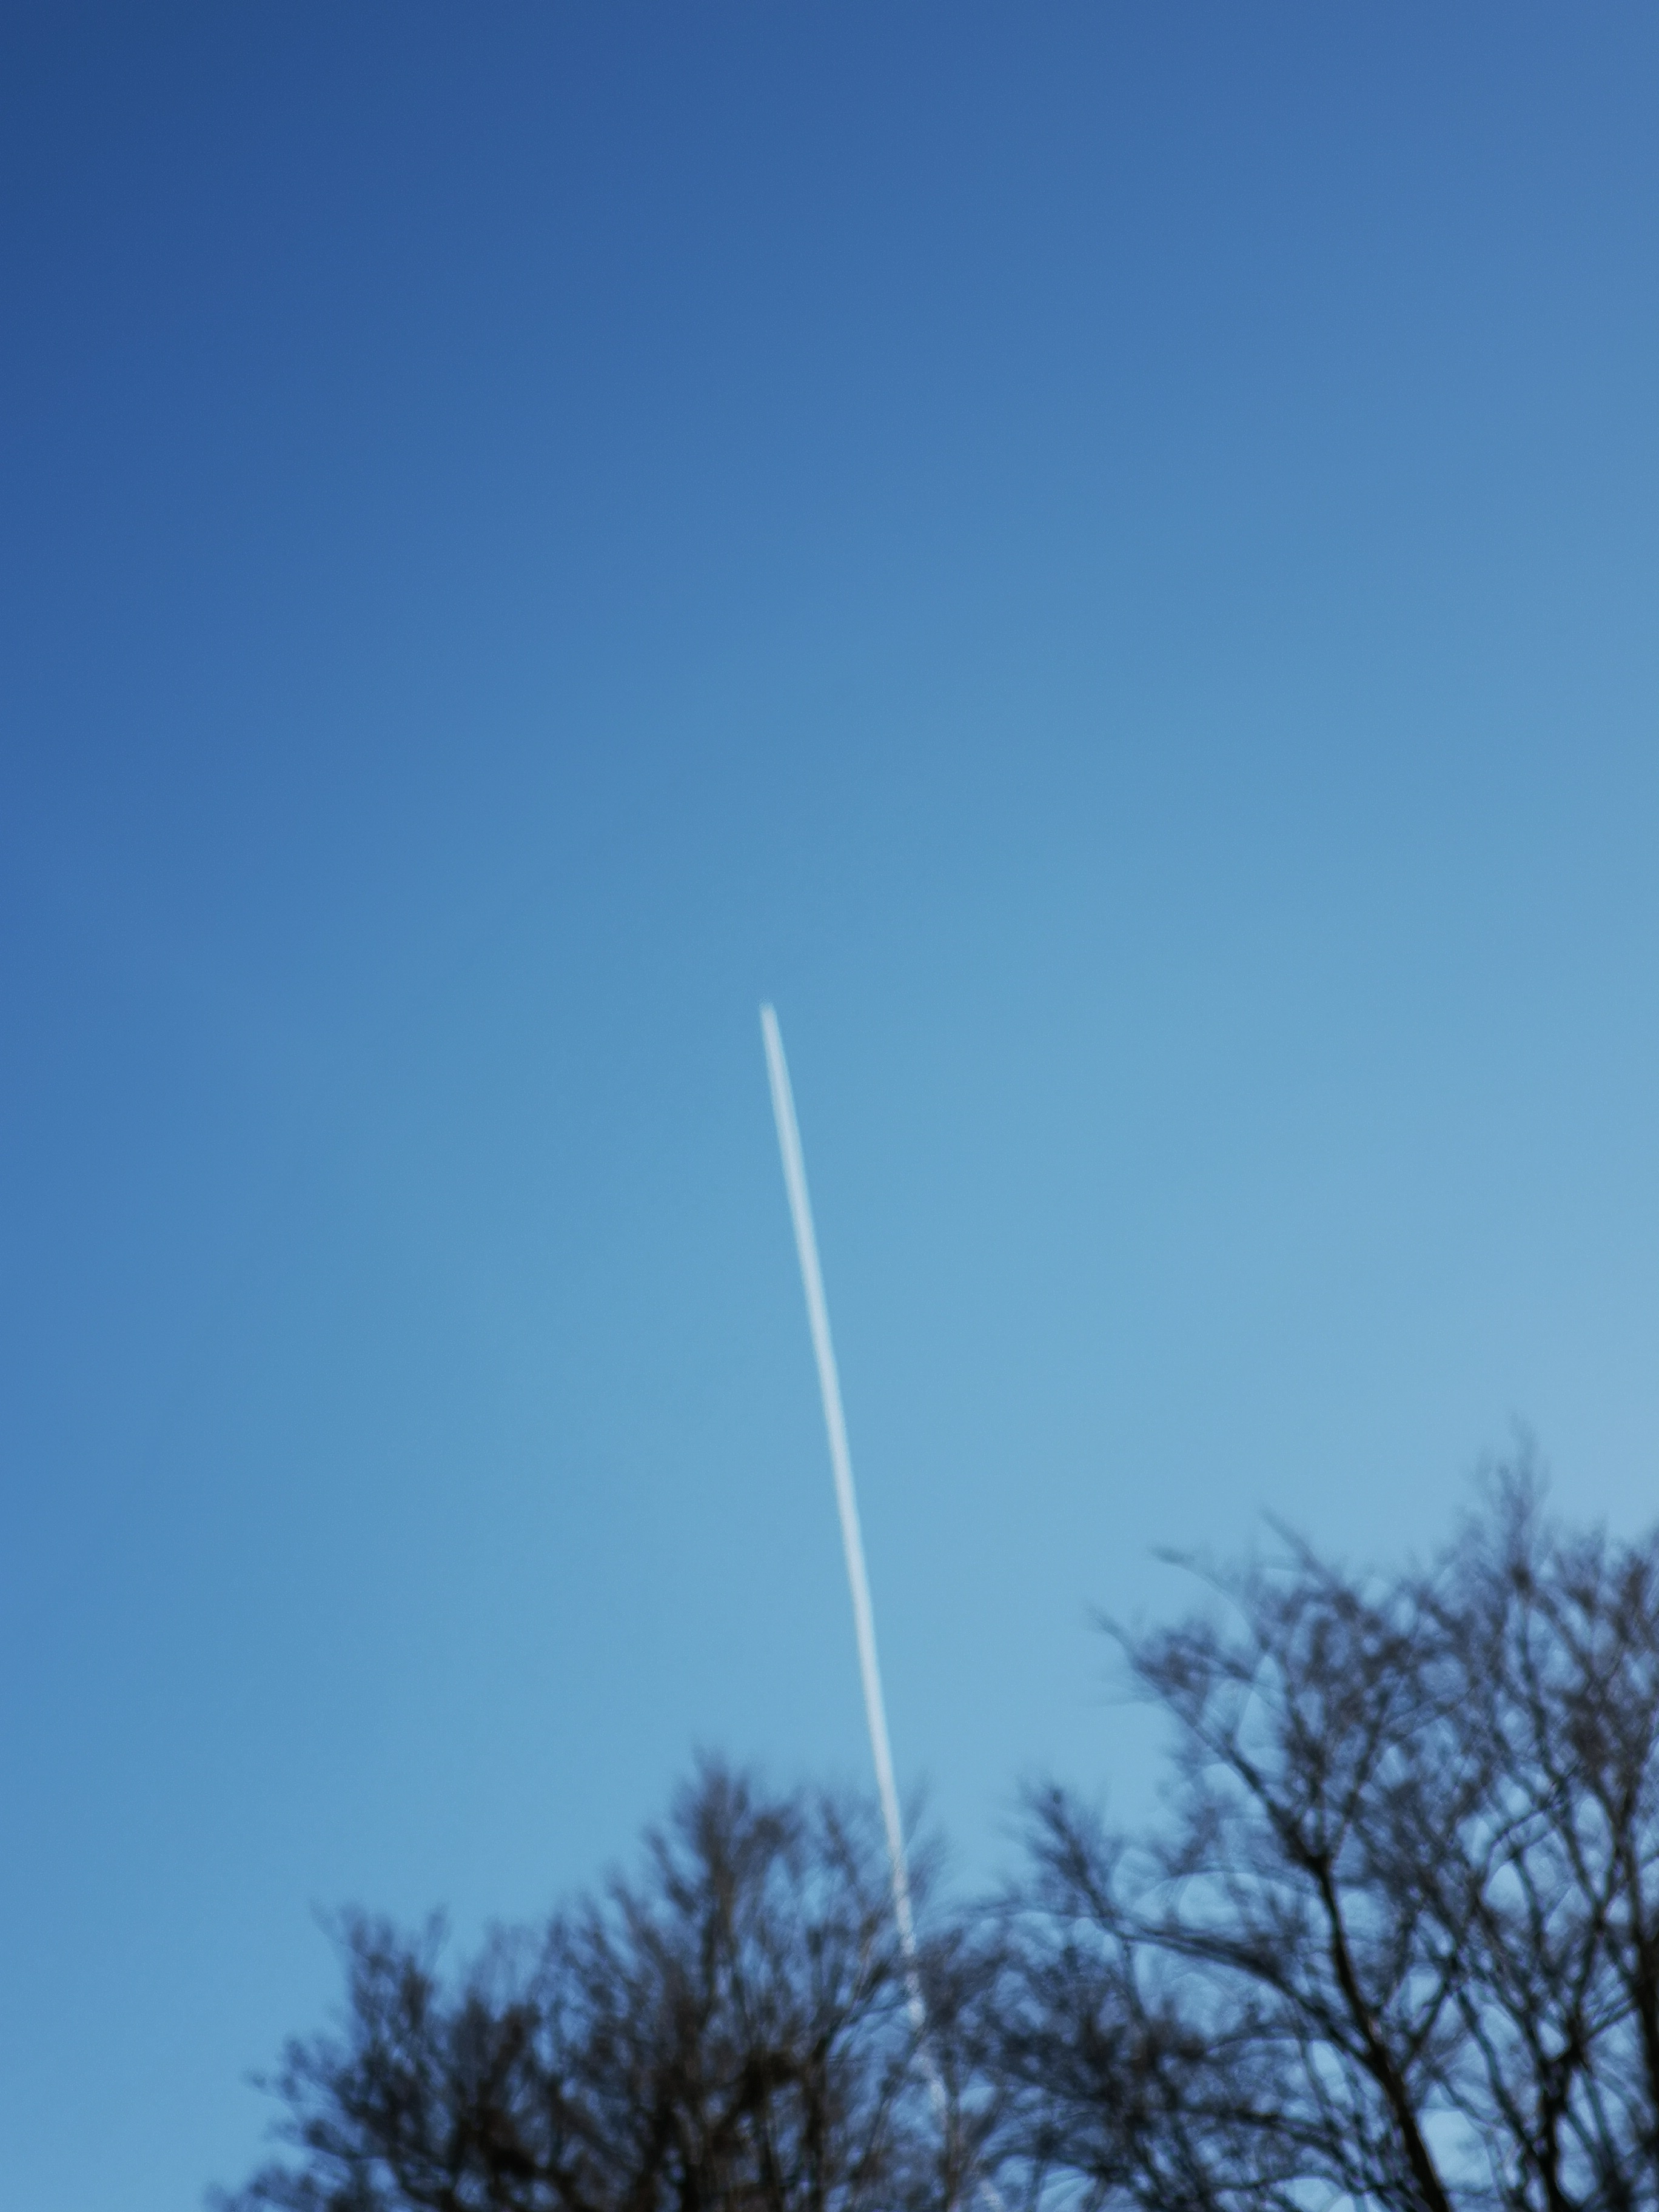
contrail, sky, tree, meteorological phenomenon, electric blue, astronomical object, natural landscape, pole, twig, plant, wind, temperature